Soorya Festival

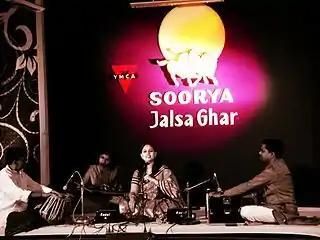
Aarti Nayak performing in Jalsa Ghar

The Soorya Festival is one of the world's largest arts festivals, which in 2017 lasted 111 days and featured 2,000 artists from across India. It is the biggest art and cultural event in Kerala. The Soorya Festival features various art forms and events, including film festivals, theater festivals, dance, music, painting and photography exhibitions. Established in 1977, it takes place annually in Thiruvananthapuram city in the Indian state of Kerala, in the months of September to January.